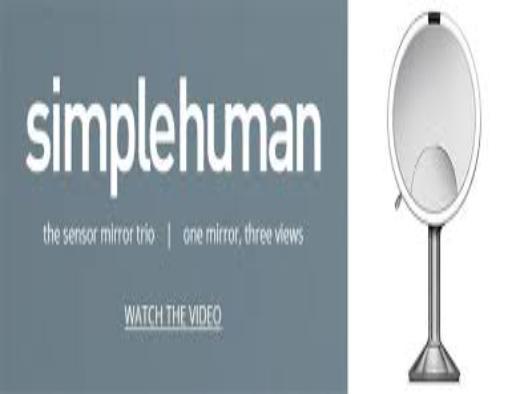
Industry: Necessities